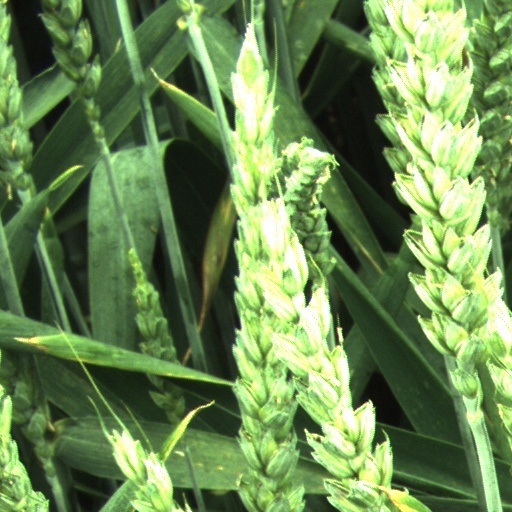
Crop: wheat